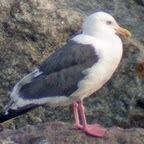
A photo of a slaty backed gull